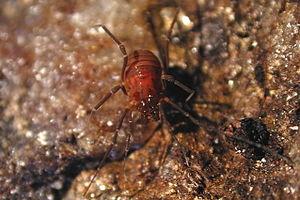
Phalangodoidea est une super-famille d'opilions, du sous-ordre Laniatores. Cette super-famille comprend trois familles et 220 espèces.
Les Phalangodidae Simon, 1879 au sens strict sont une famille d'arachnides de l'infra-ordre des Grassatores représentés par 19 genres et plus de 100 espèces. Cette famille est à sa base phylogénique. De nombreux genres ont été créés dans les Phalangodidae mais ne correspondent plus à sa définition actuelle, ils sont classés Grassatores incertae sedis.